Spider-Man: Far From Home

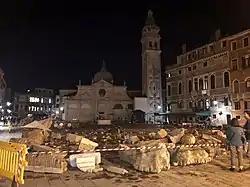
The set of the film in Venice, Italy

In June 2016, Sony Pictures chairman Tom Rothman stated that Sony and Marvel Studios were committed to making future "Spider-Man" films after "" (2017). The following month, Marvel Studios president Kevin Feige said if additional films were made, the company had an early idea to follow the model of the "Harry Potter" film series, and have the plot of each film cover a new school year, with a second film intended to take place during Peter Parker / Spider-Man's junior year of high school. By October, discussions had begun for a second film, including which villain would be featured, according to Spider-Man actor Tom Holland, who was signed for two more "Spider-Man" films after "Homecoming". In December, after the successful release of the first "Homecoming" trailer, Sony slated a sequel to the film for July 5, 2019. Sony's insistence that the sequel be released in 2019 complicated Marvel's preference for secrecy regarding their plans for Spider-Man in this film and their other MCU films, since the character would die at the end of "" (2018), and would not be resurrected before "" in April 2019 by which time marketing for this film would have already begun.